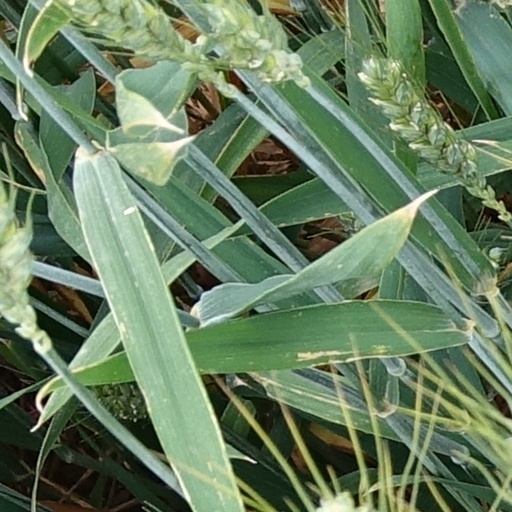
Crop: wheat